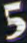
Number: 5